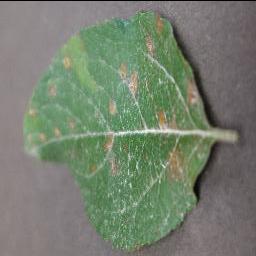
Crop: apple
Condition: cedar_rust